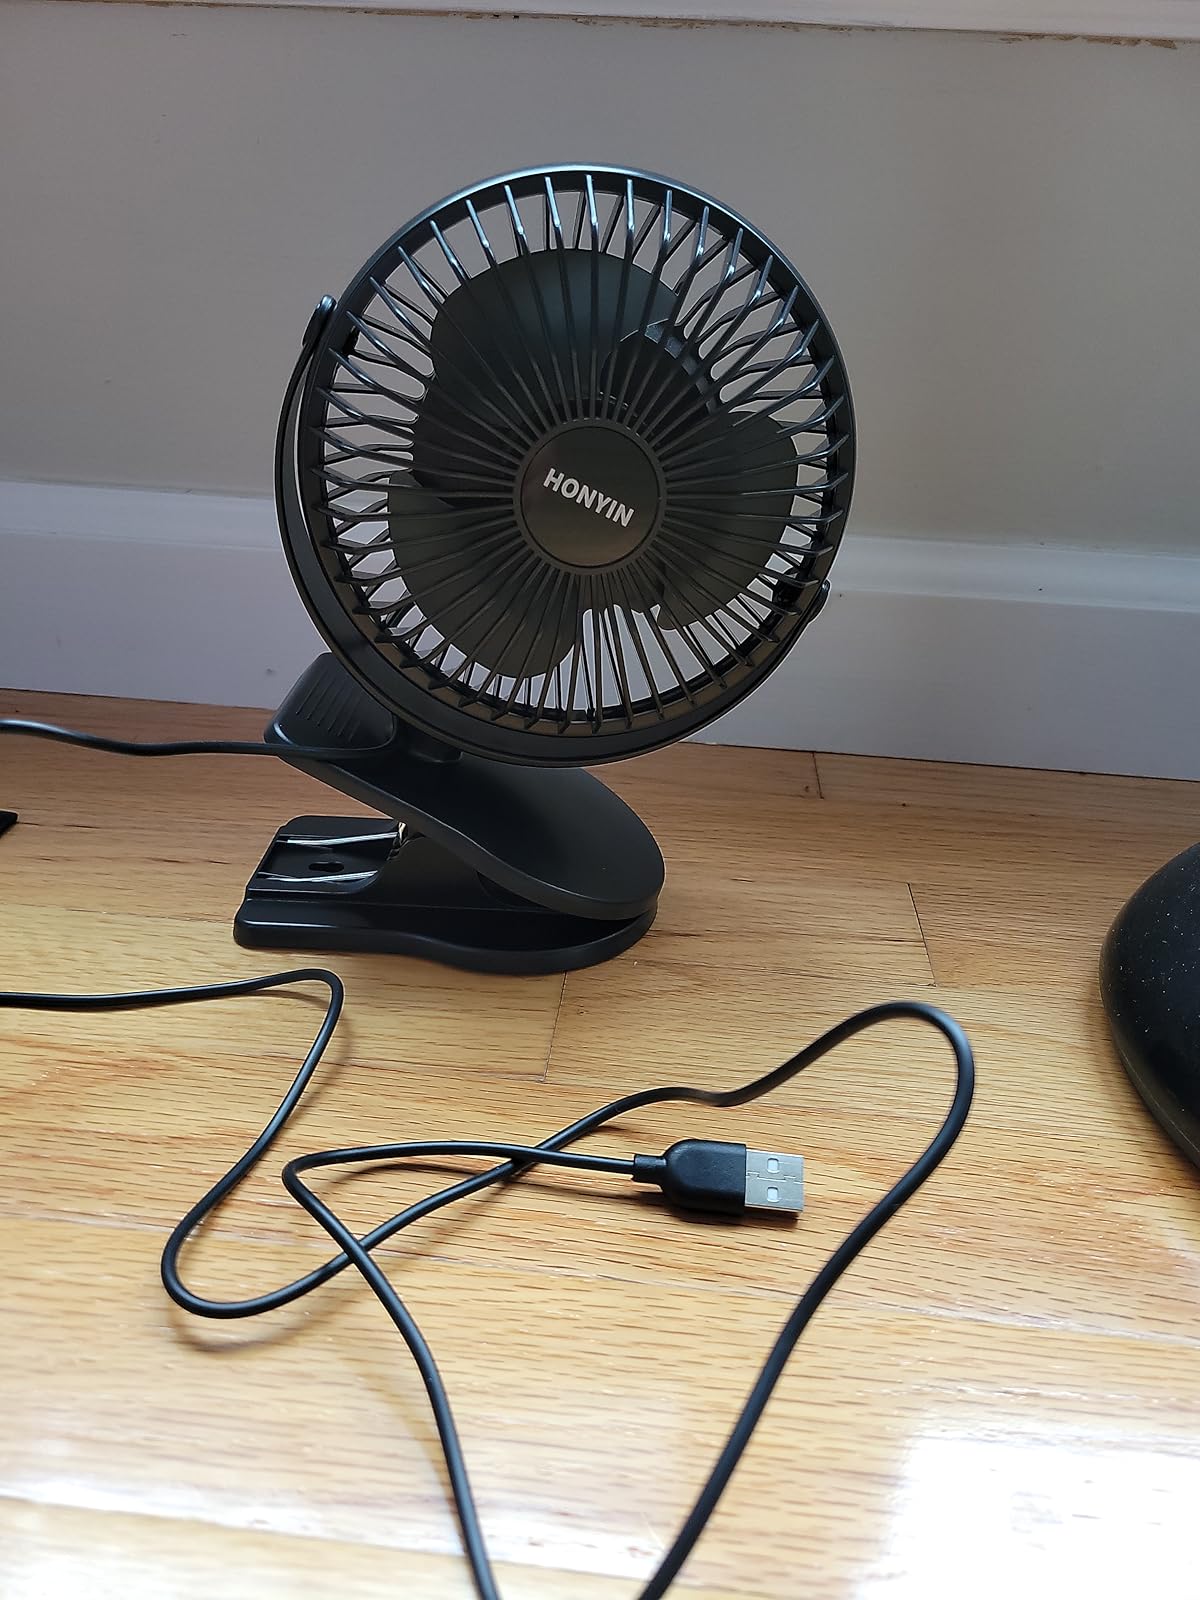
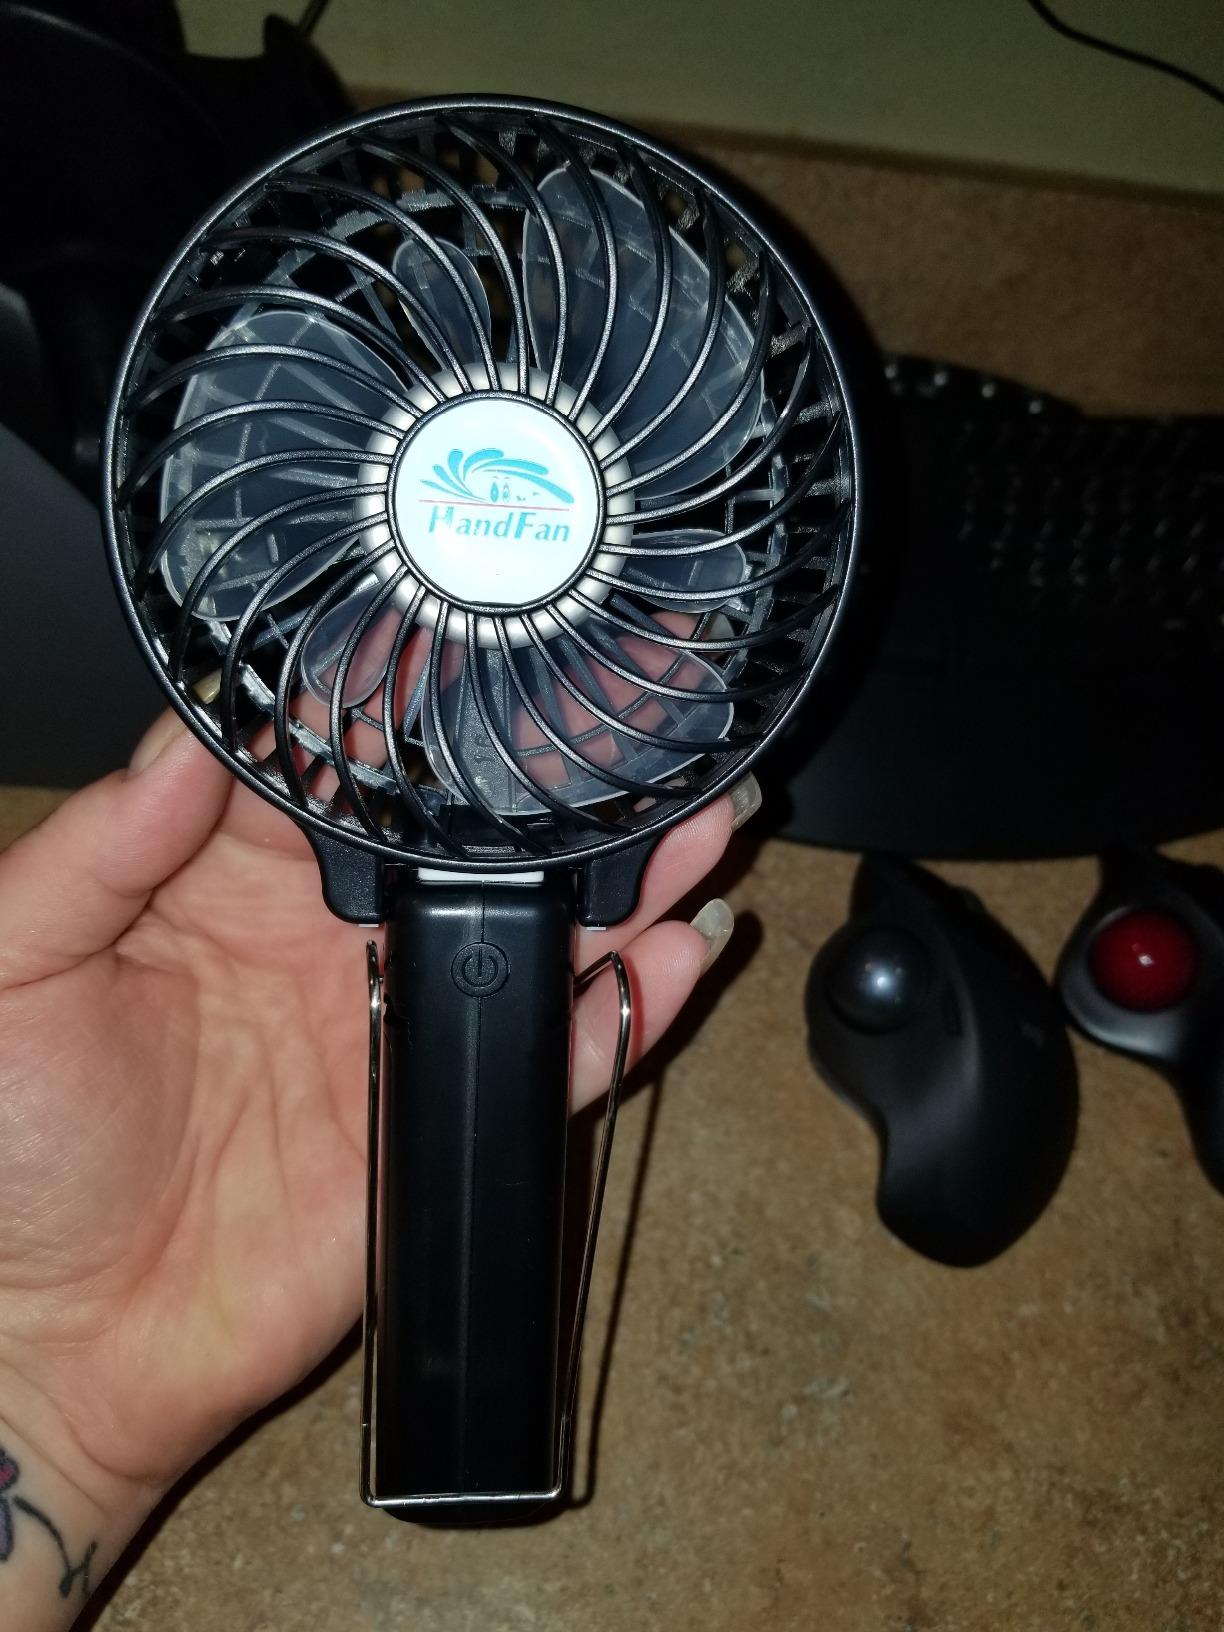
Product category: fan
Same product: no